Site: brandenburg
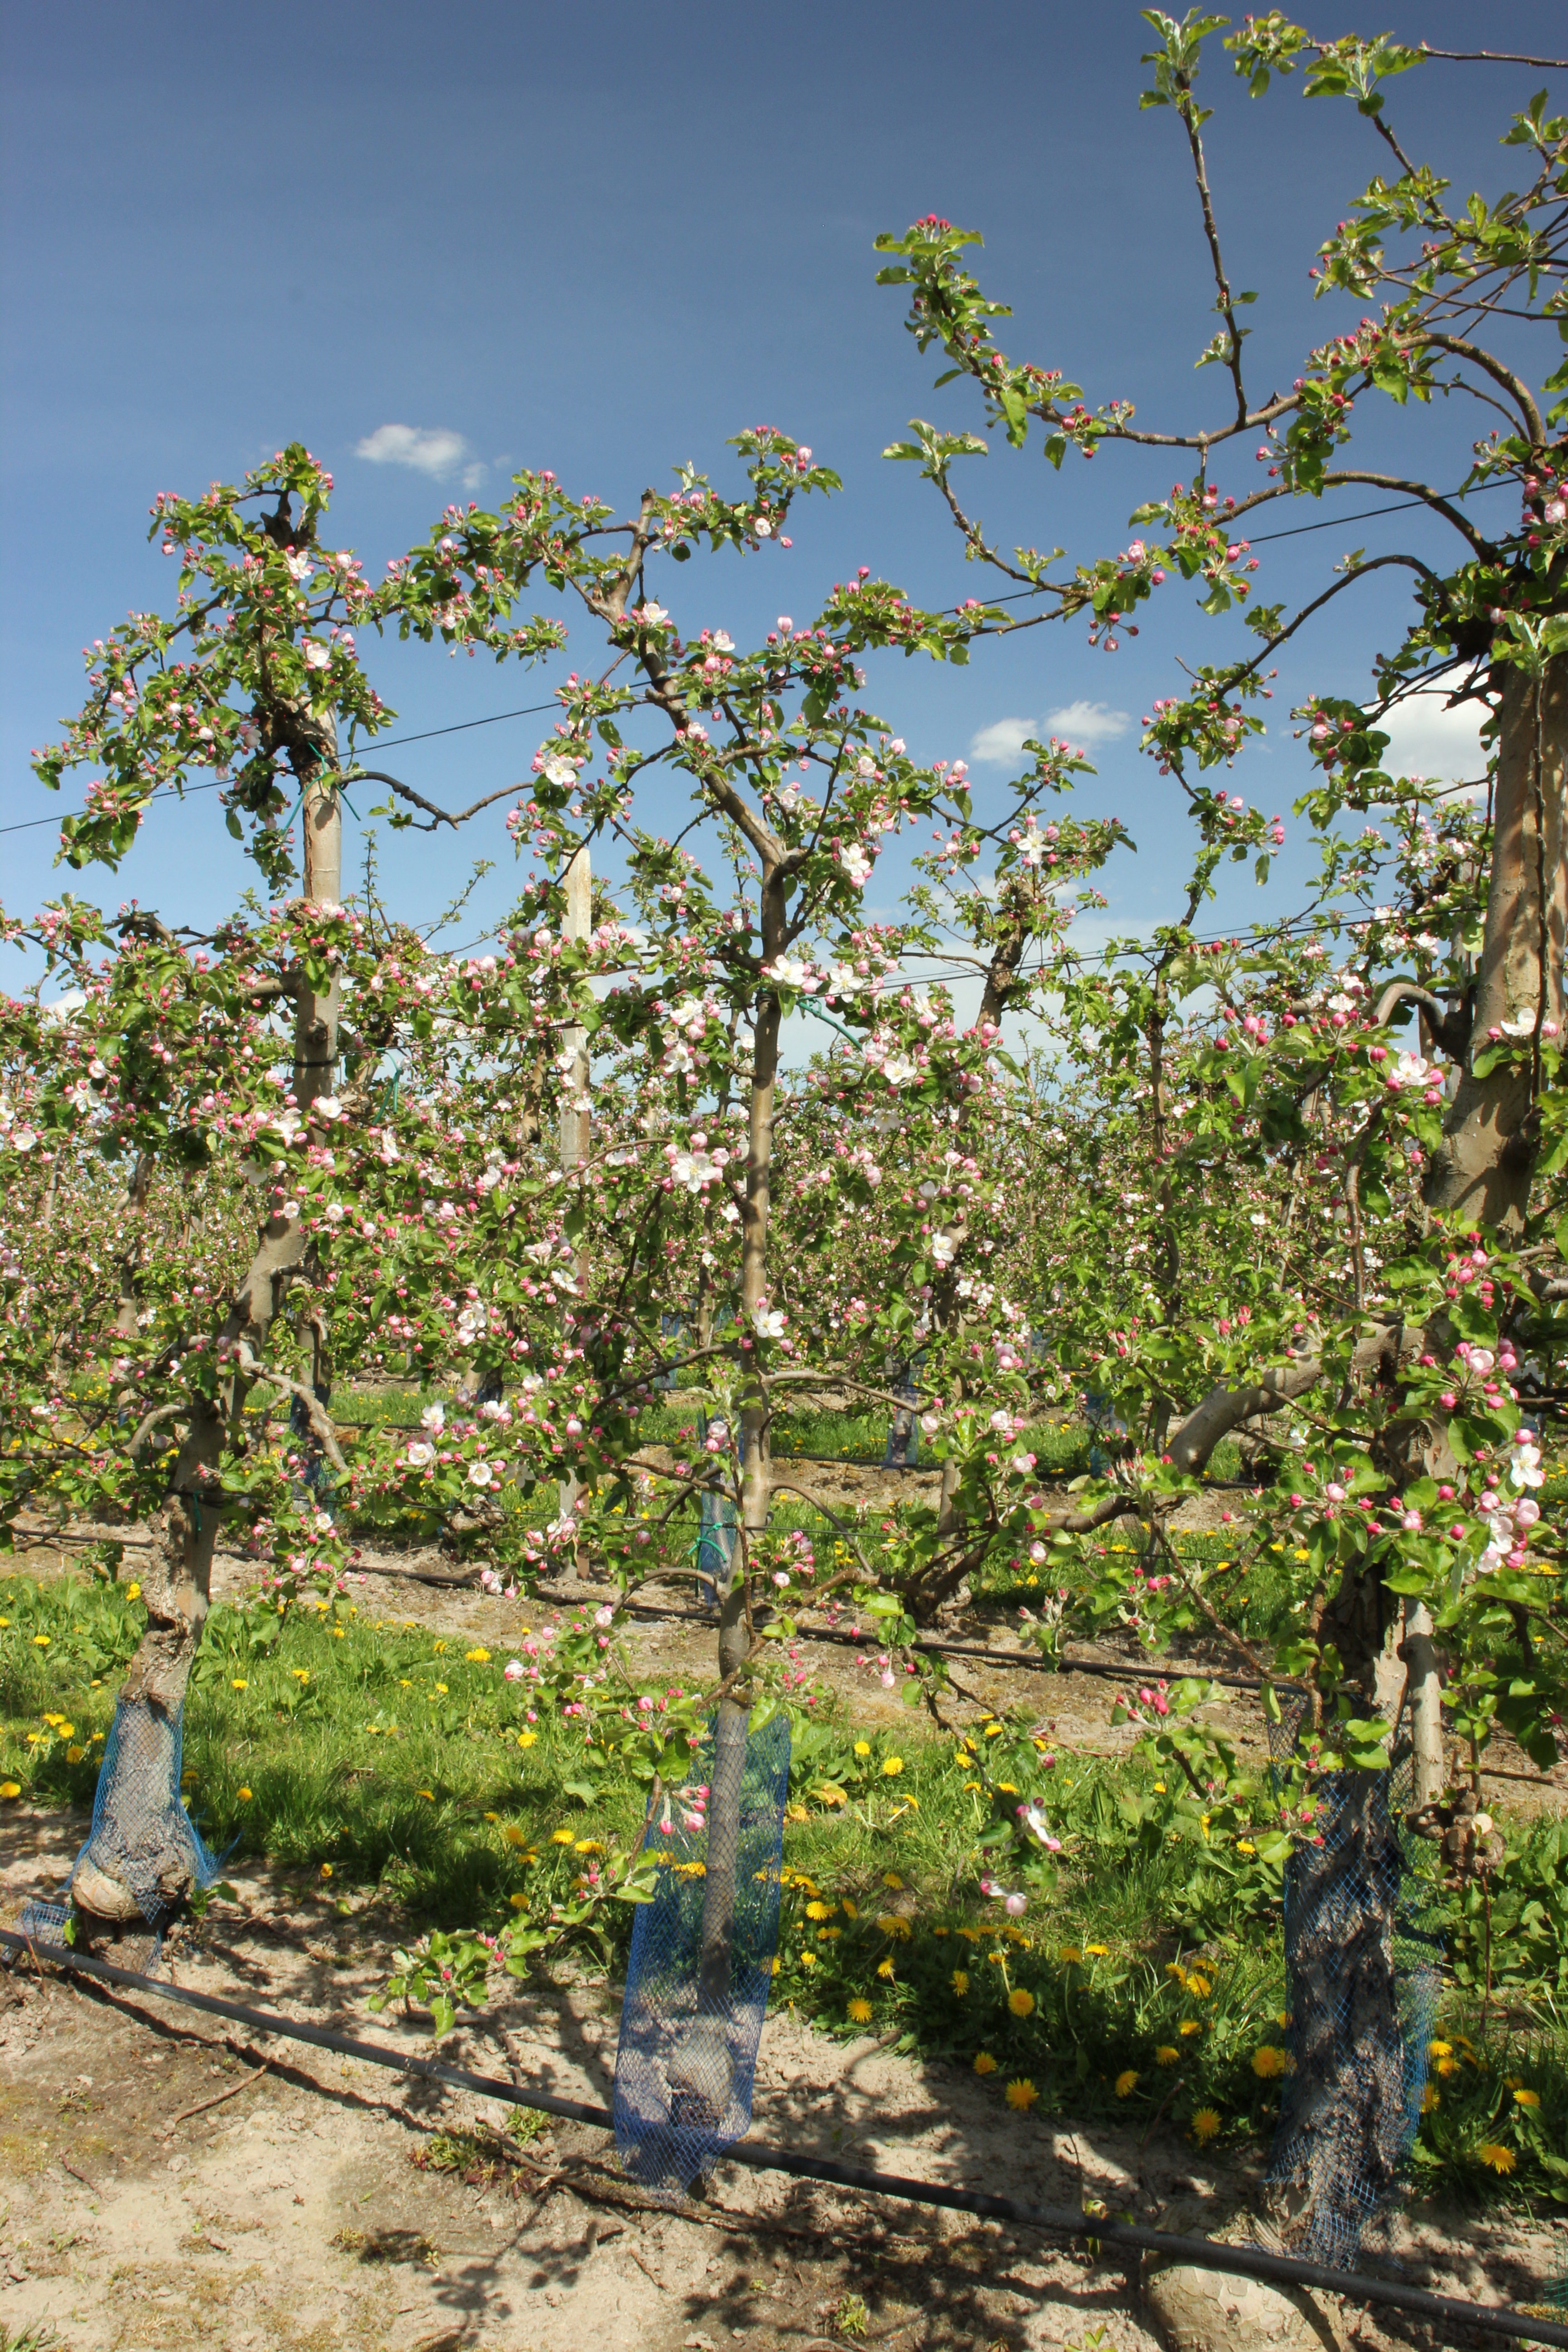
Growth stage (BBCH 57): Inflorescence emergence